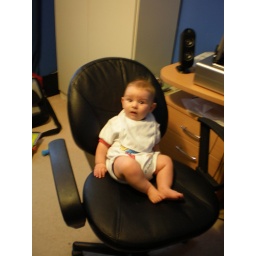
taking over Dad's office chair